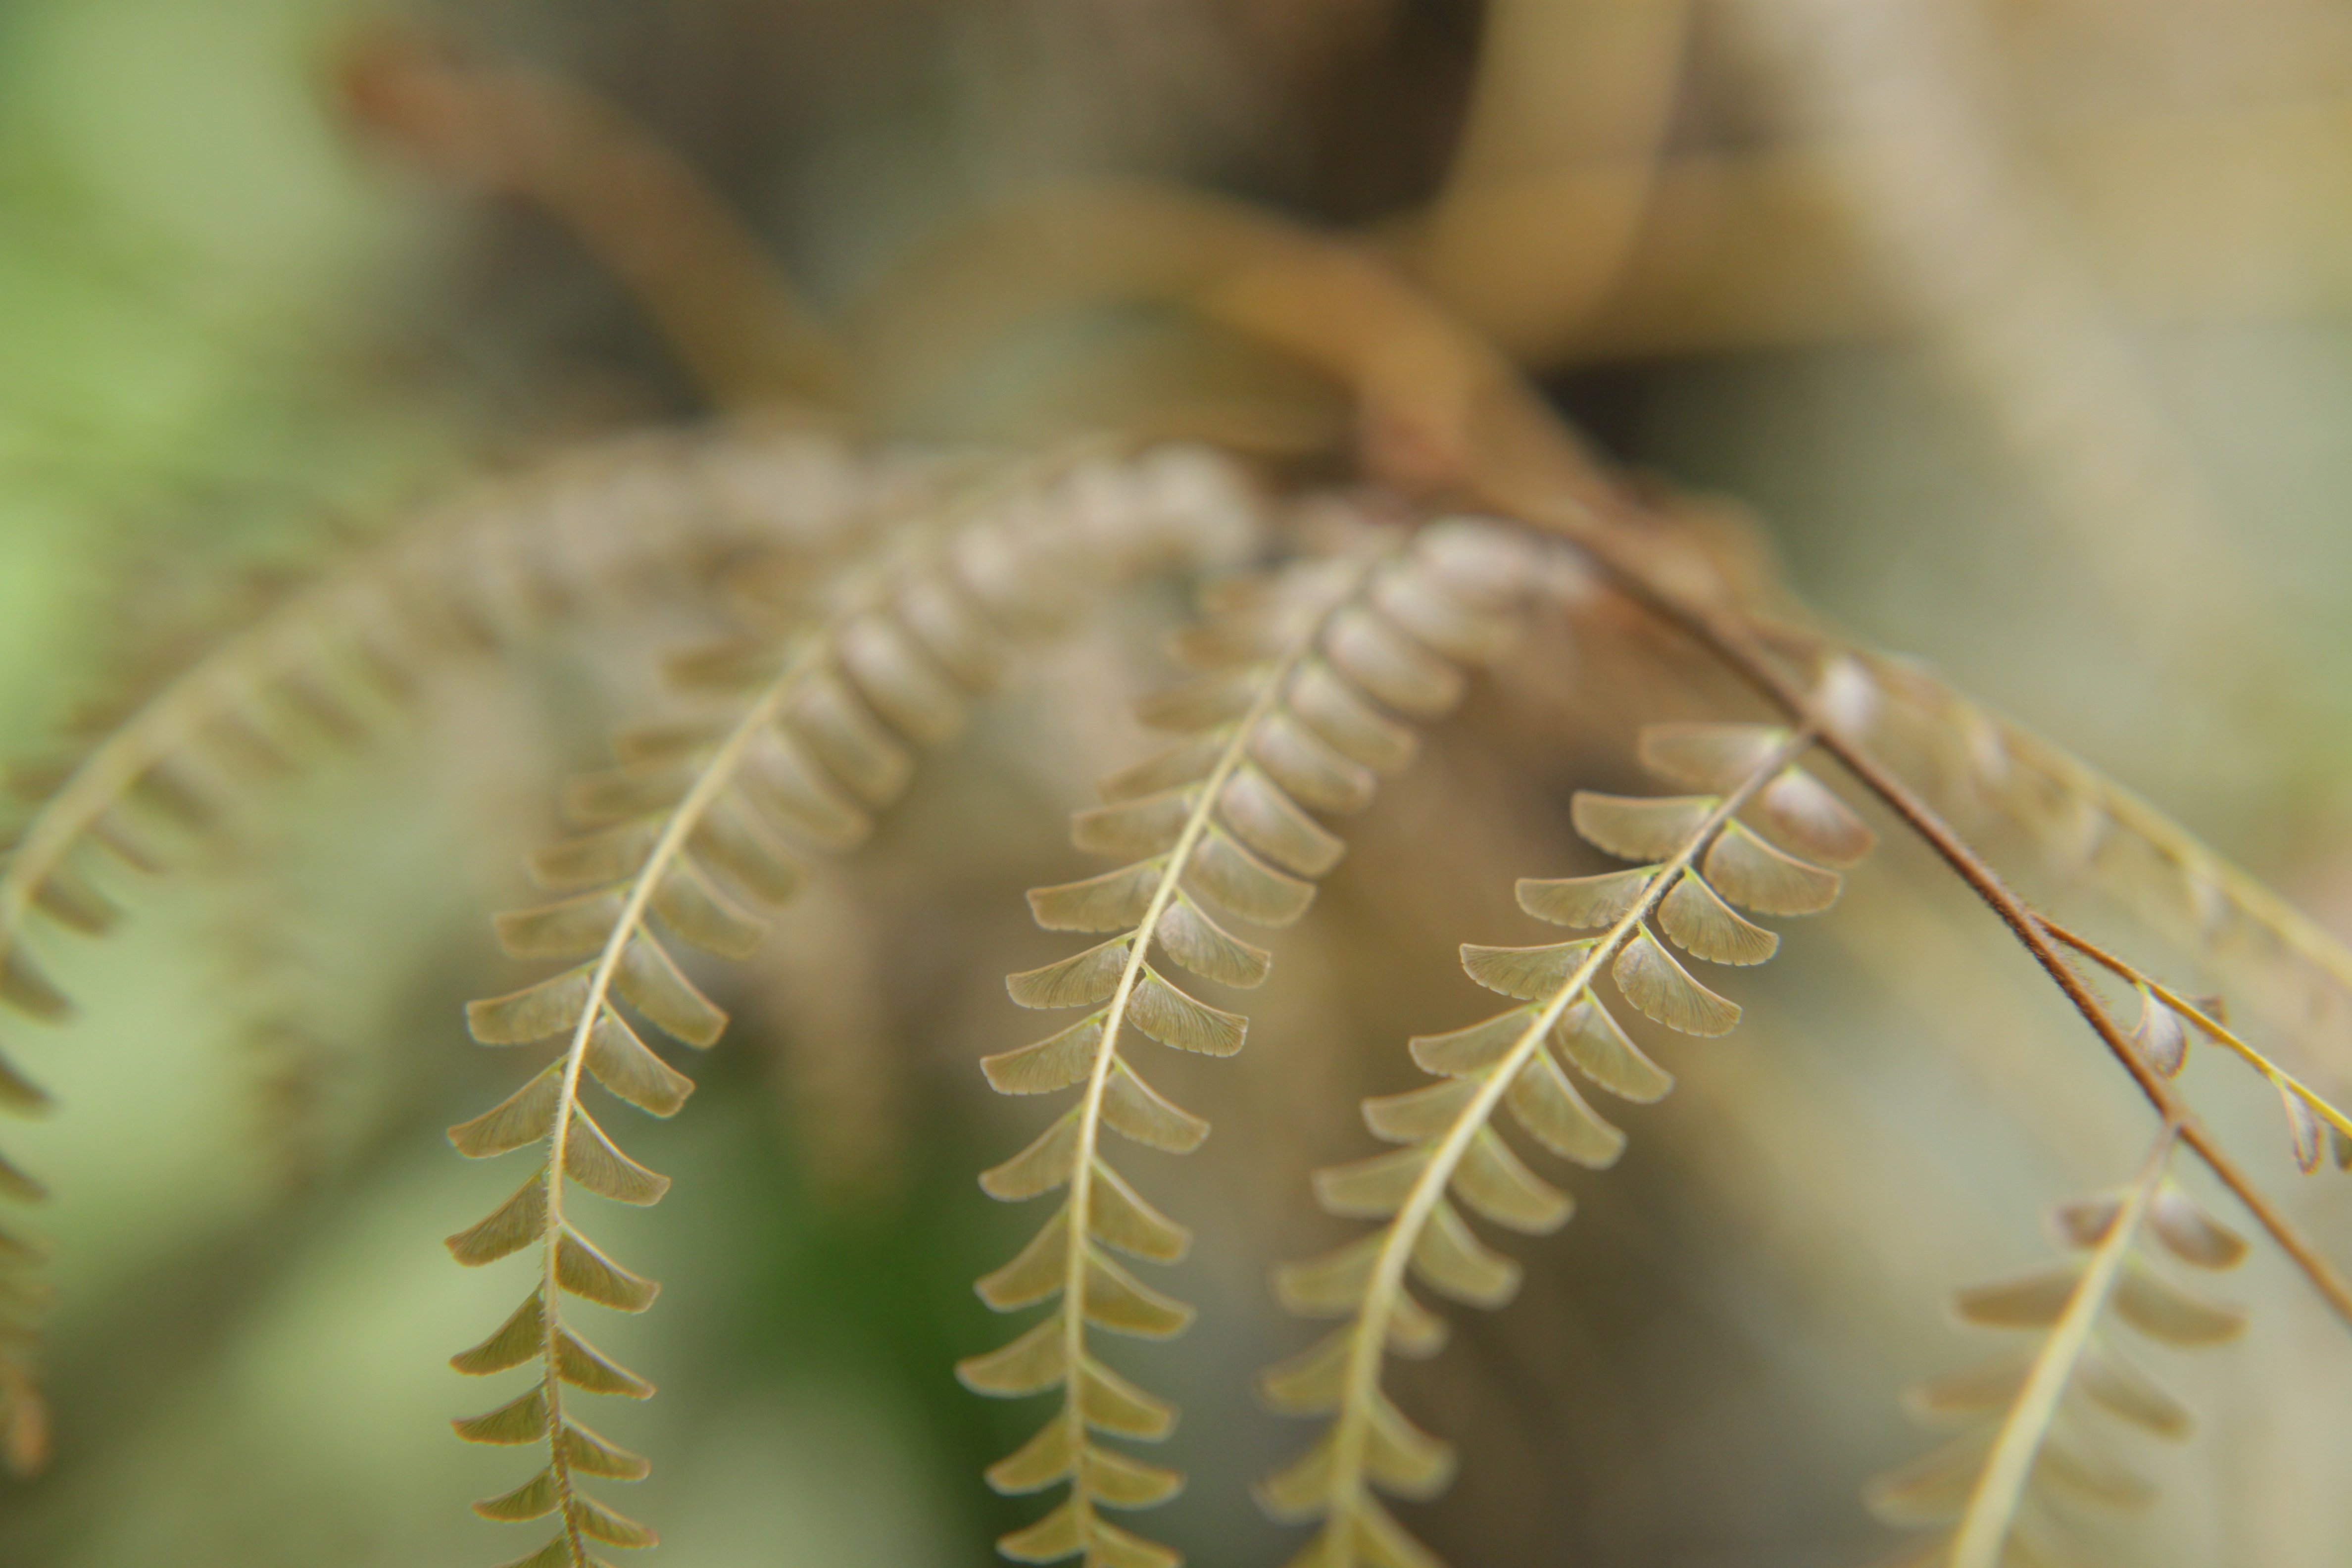
nature, branch, plant, photography, leaf, flower, green, macro, brown, botany, closeup, flora, fern, close up, leaves, tiny, detail, macro photography, grass family, plant stem, land plant, thorns spines and prickles, ferns and horsetails